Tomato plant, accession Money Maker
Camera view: bottom (45 deg); turntable rotation: 300 degrees
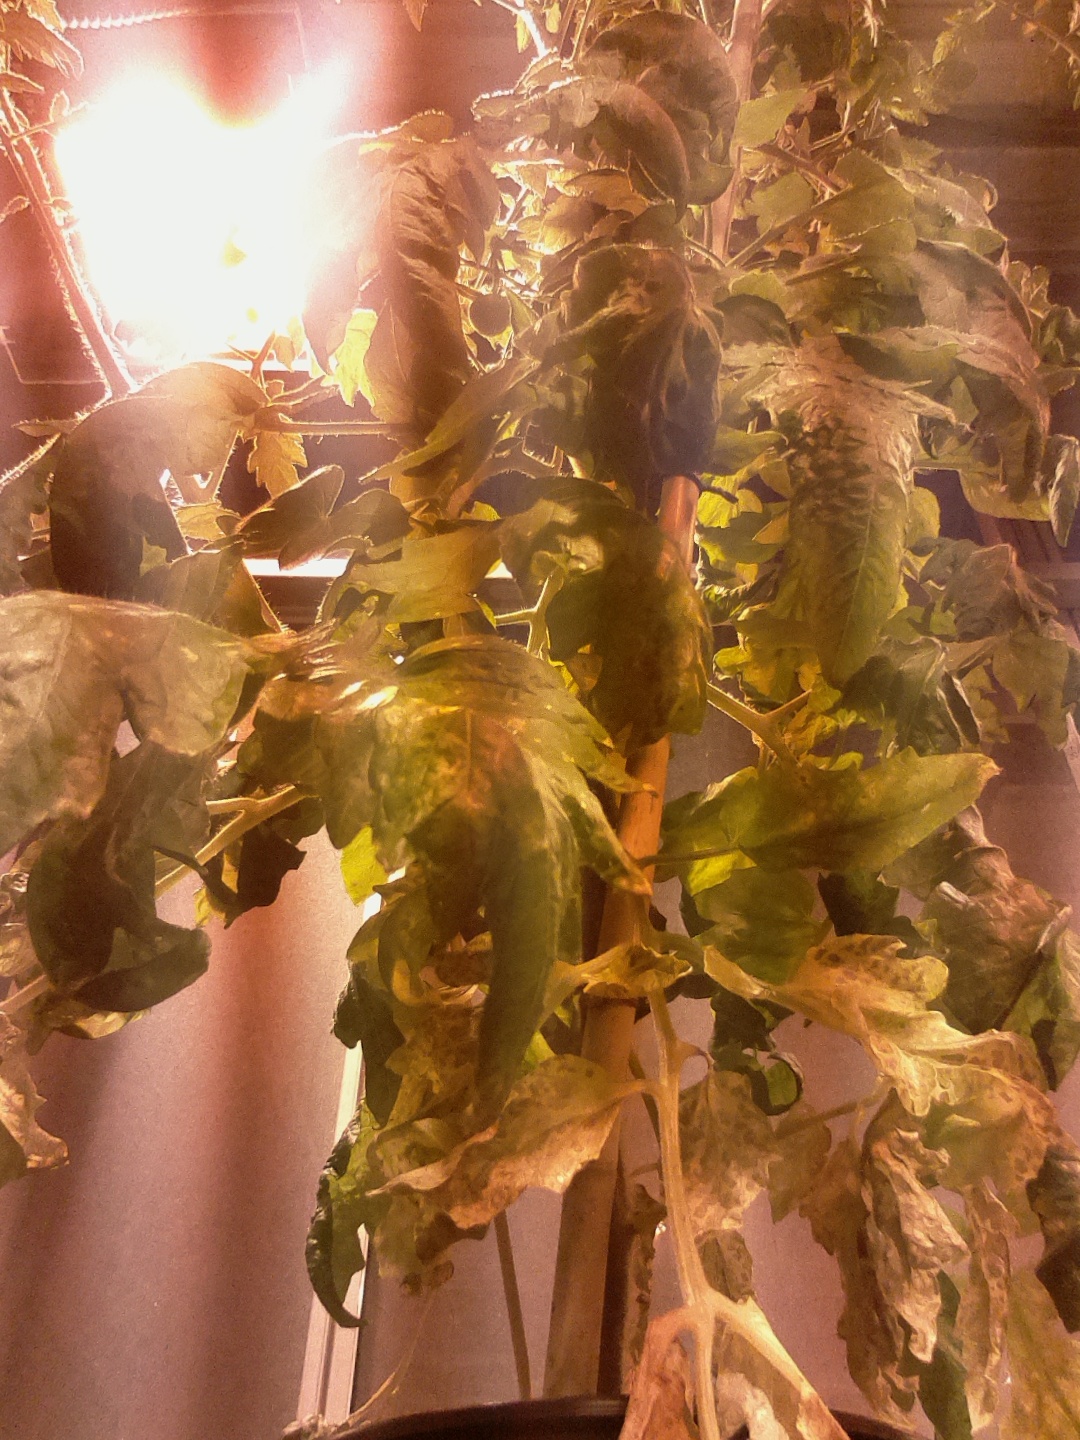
BBCH growth stage 72: 20%-30% of final fruit size